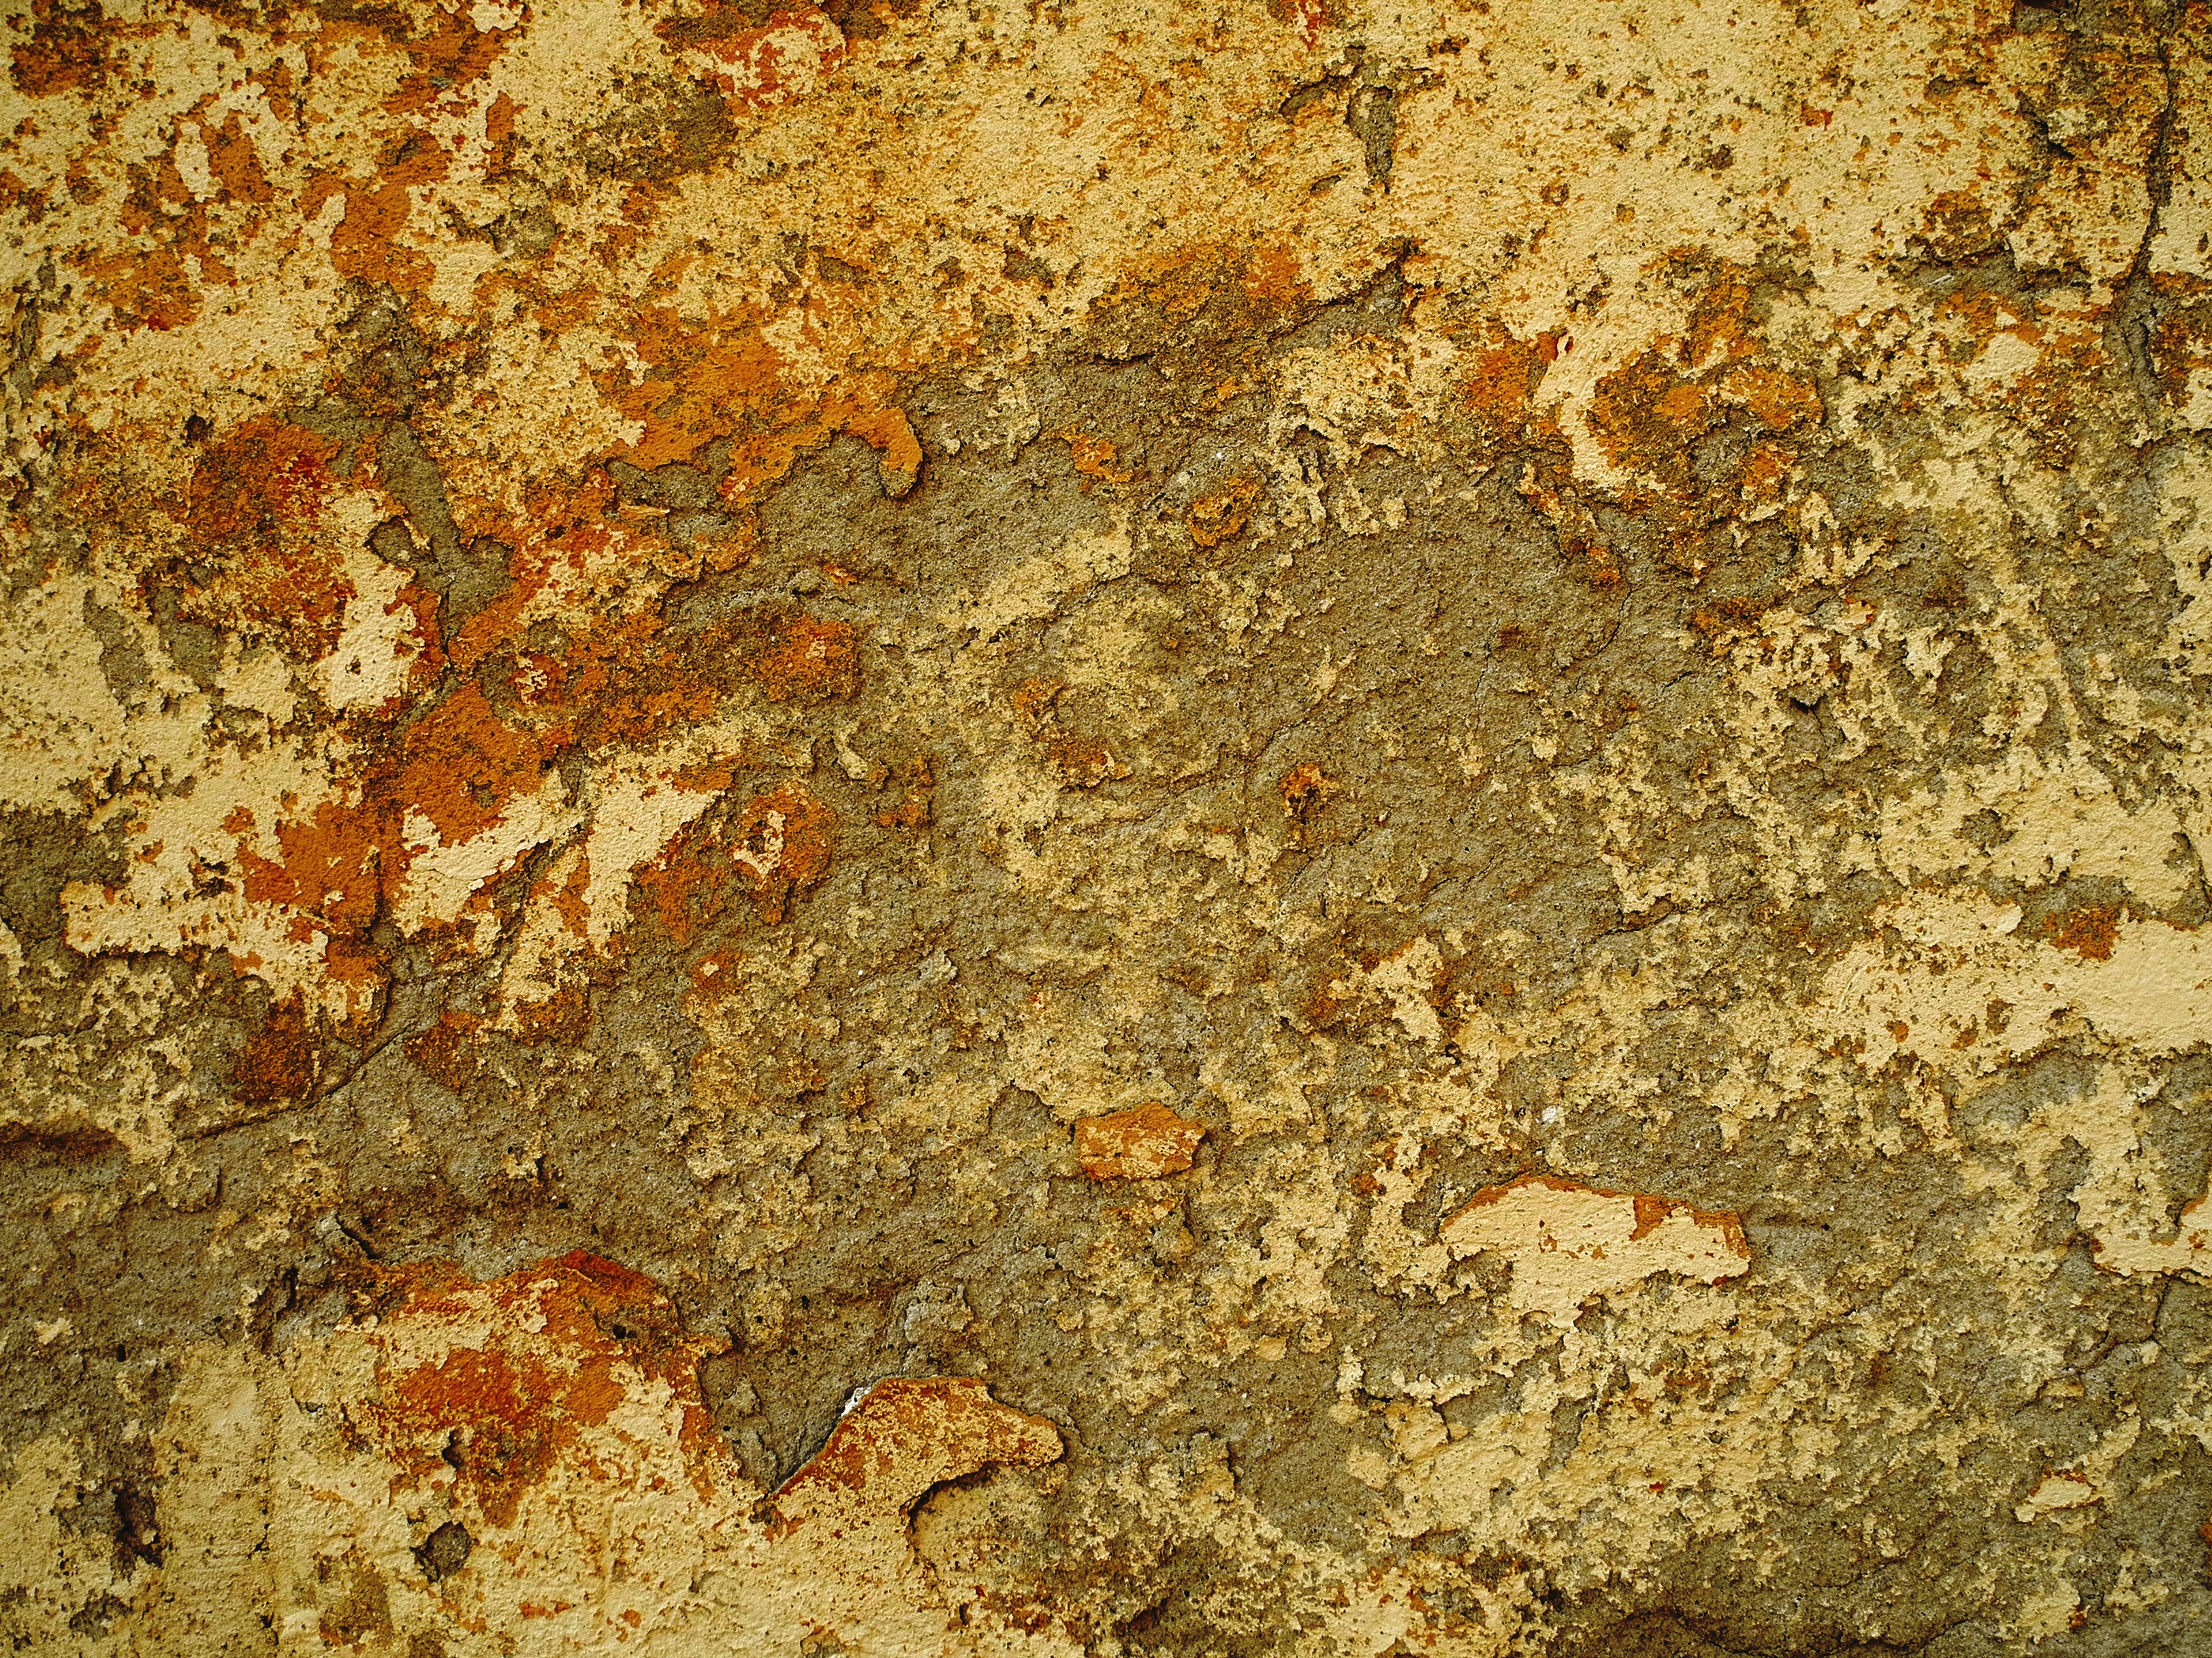
rock, structure, texture, old, wall, formation, soil, material, geology, granite, plaster, subsiding, cracked wall